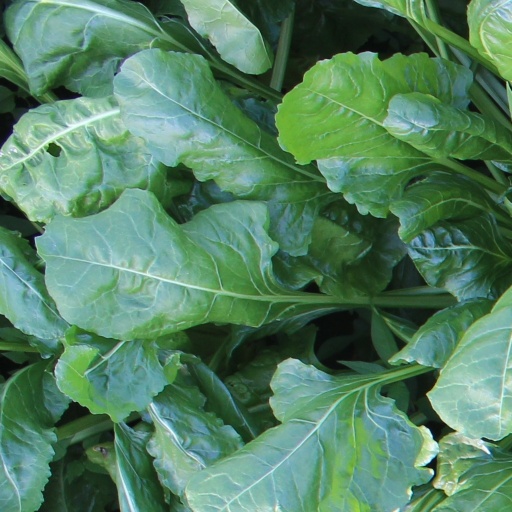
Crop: sugar beet